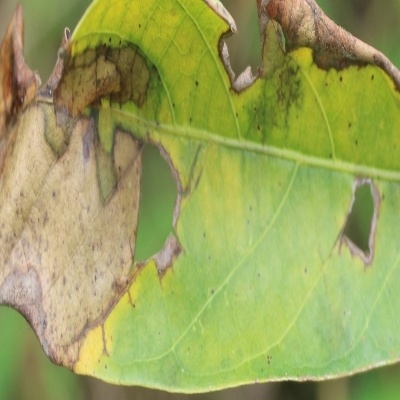
Crop: Cassava
Condition: brown spot